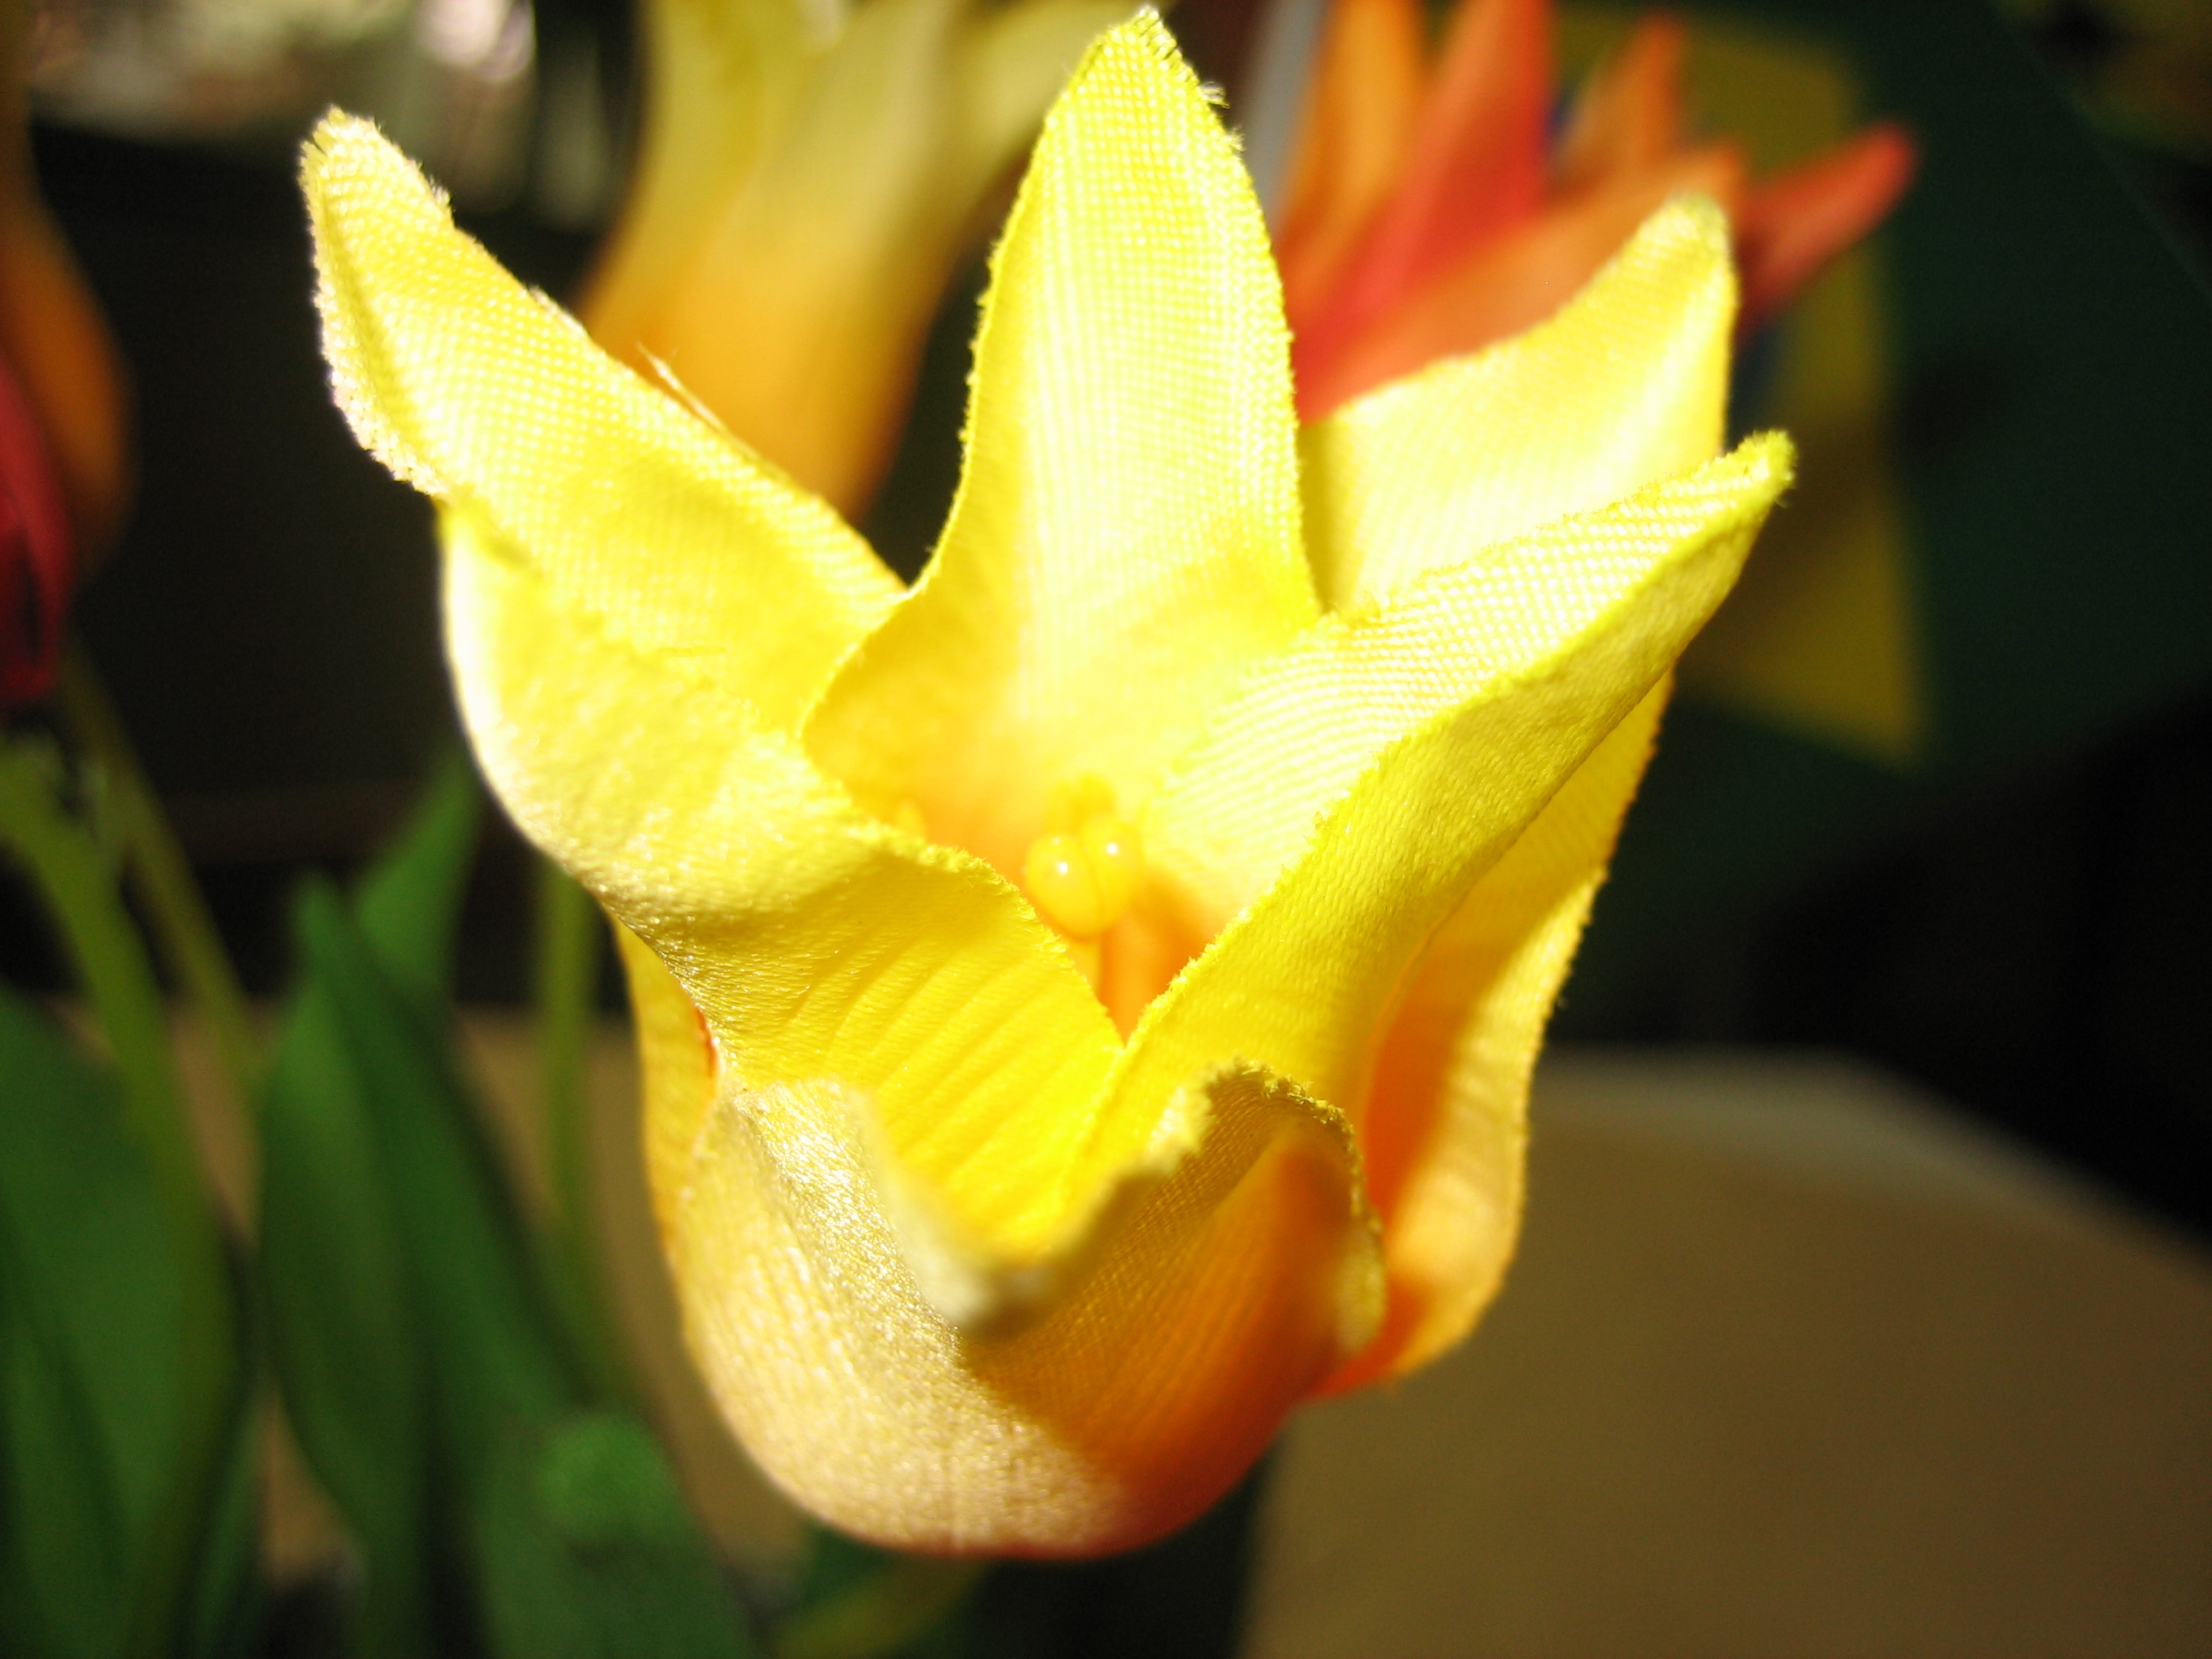
nature, flower, petal, yellow, plant, flowering plant, botany, hippeastrum, herbaceous plant, amaryllis family